Flatwoods, West Virginia

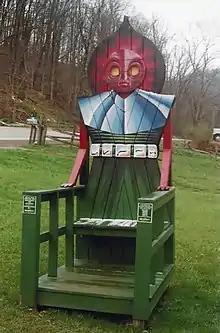
Flatwoods monster chair, on the lawn by the town hall, welcomes visitors.

The community became nationally known for the Flatwoods monster UFO incident which occurred on September 12, 1952.